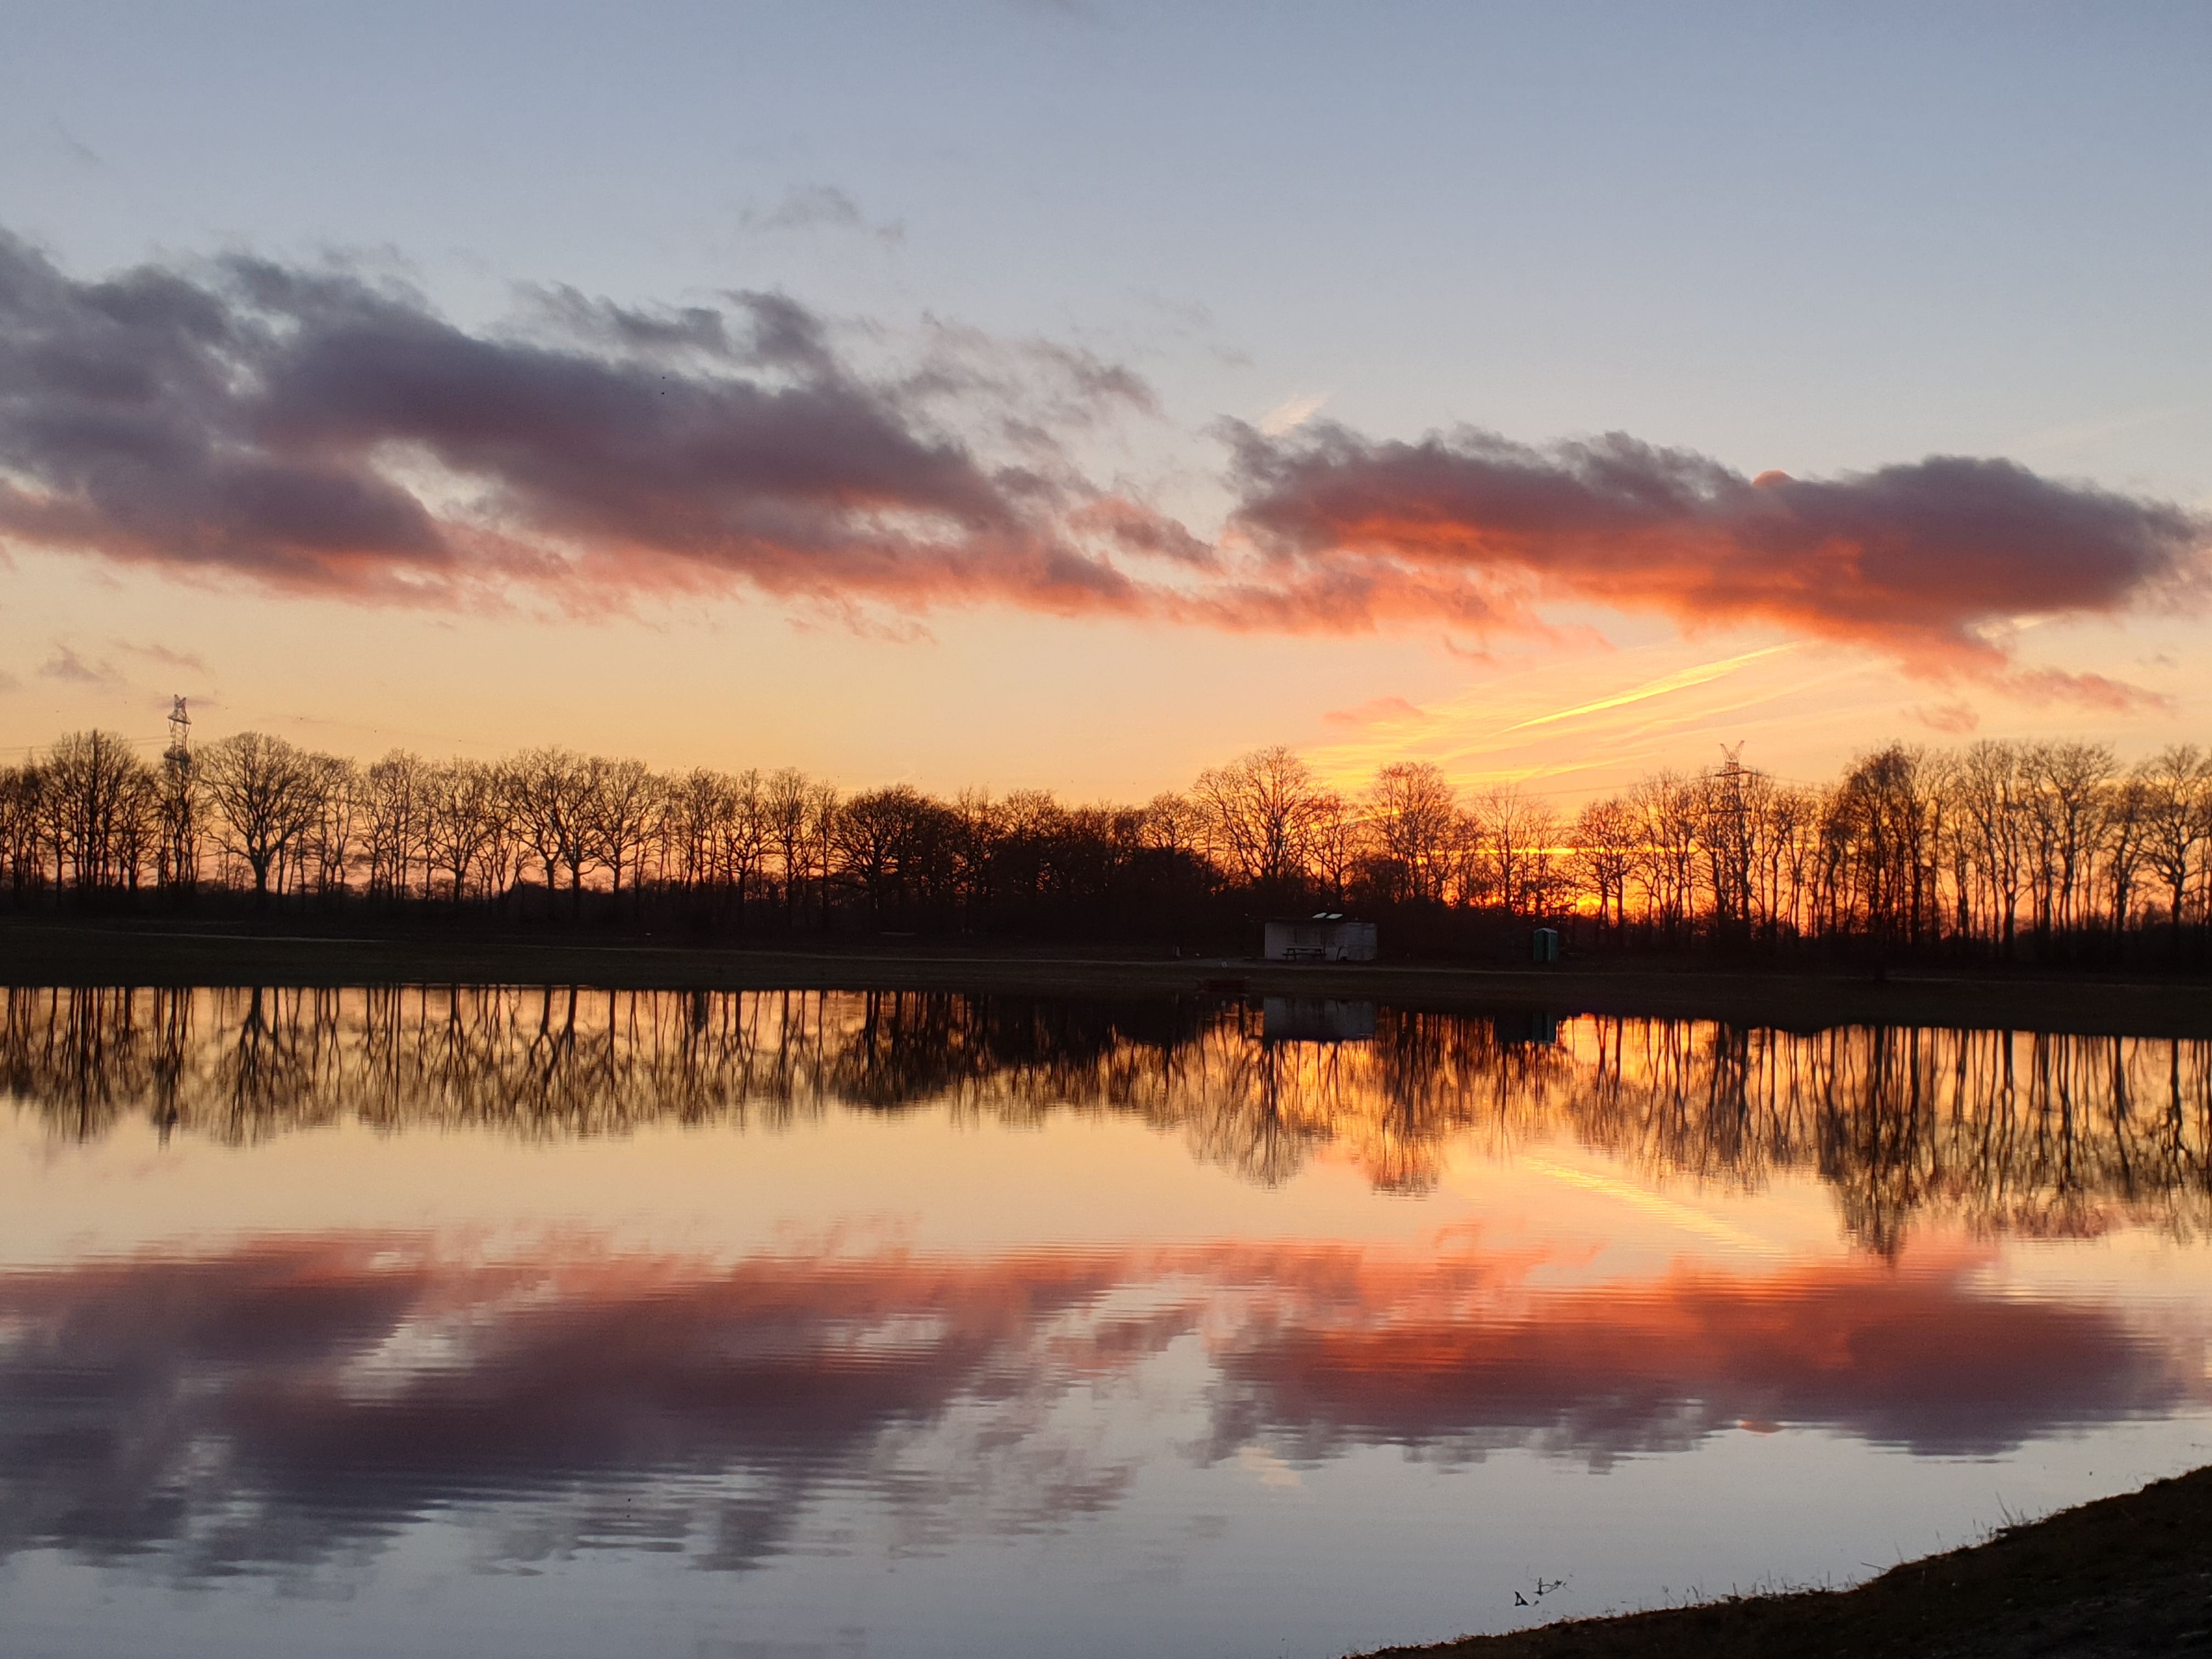
tree, cloud, water, sky, water resources, atmosphere, afterglow, natural landscape, dusk, sunlight, lake, sunset, red sky at morning, atmospheric phenomenon, bank, horizon, landscape, sunrise, cumulus, calm, lacustrine plain, reservoir, reflection, dawn, evening, wetland, wilderness, winter, wildlife, loch, meteorological phenomenon, lake district, marsh, sun, symmetry, sound, ocean, floodplain, night, bog, inlet, pond, sea